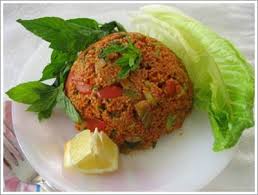
Yemek: kisir